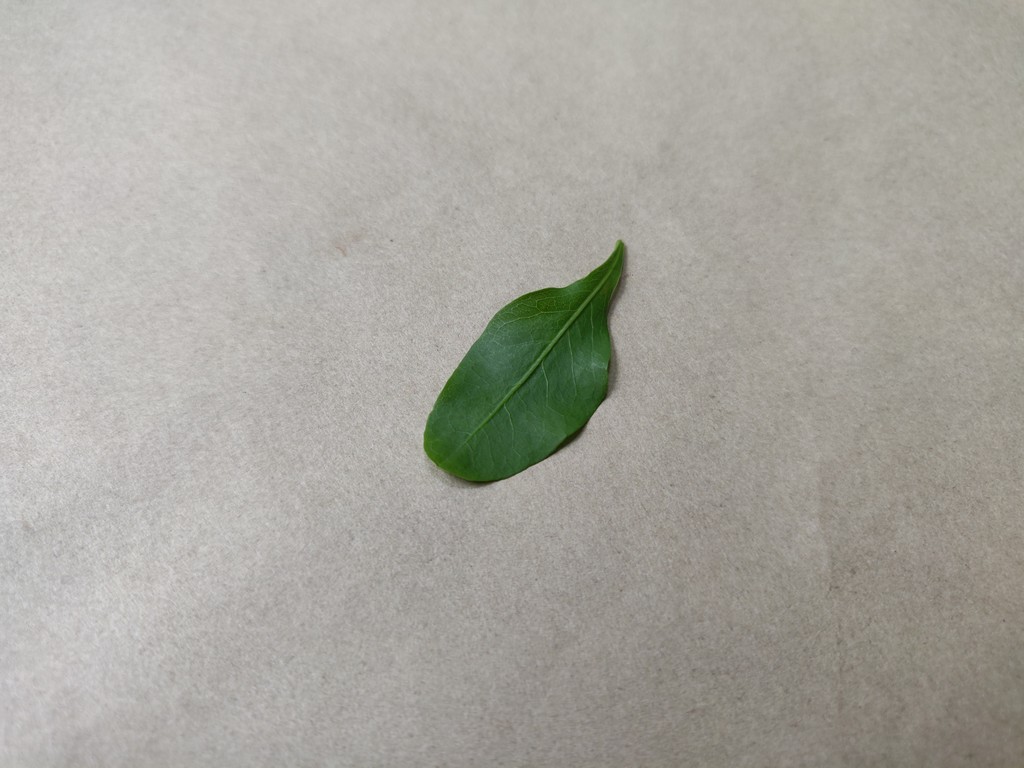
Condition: Healthy
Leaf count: single
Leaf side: front